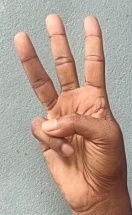
ASL sign: W